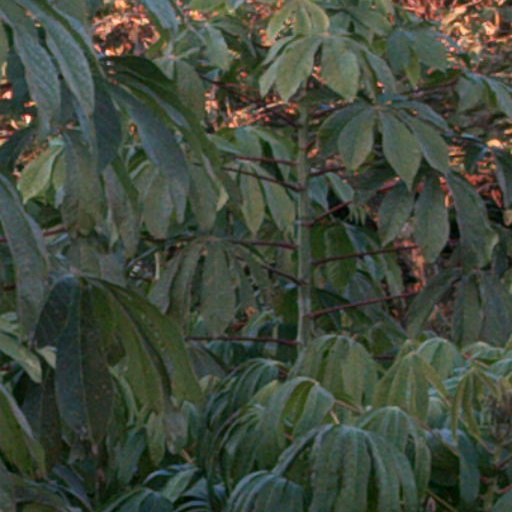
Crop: cassava